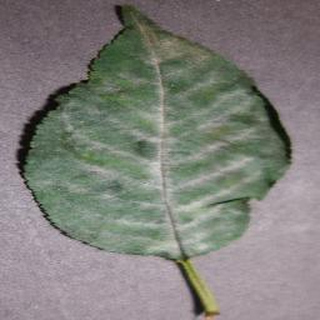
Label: cherry_powdery_mildew